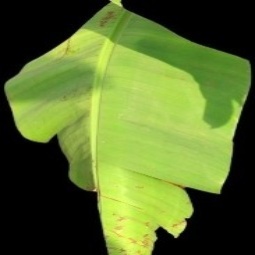
Label: Healthy